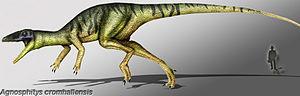
Agnosphitys est un genre éteint de petits dinosaures dont l'attribution taxonomique est incertaine, comme son nom l'indique.
Le Norien est une subdivision du système géologique du Trias. C'est un âge ou un étage. Selon l'échelle des temps géologiques de 2012 de la Commission internationale de stratigraphie, le Norien s'étend de 227 millions d'années à 208,5 Ma environ. Il succède au Carnien et précède le Rhétien.